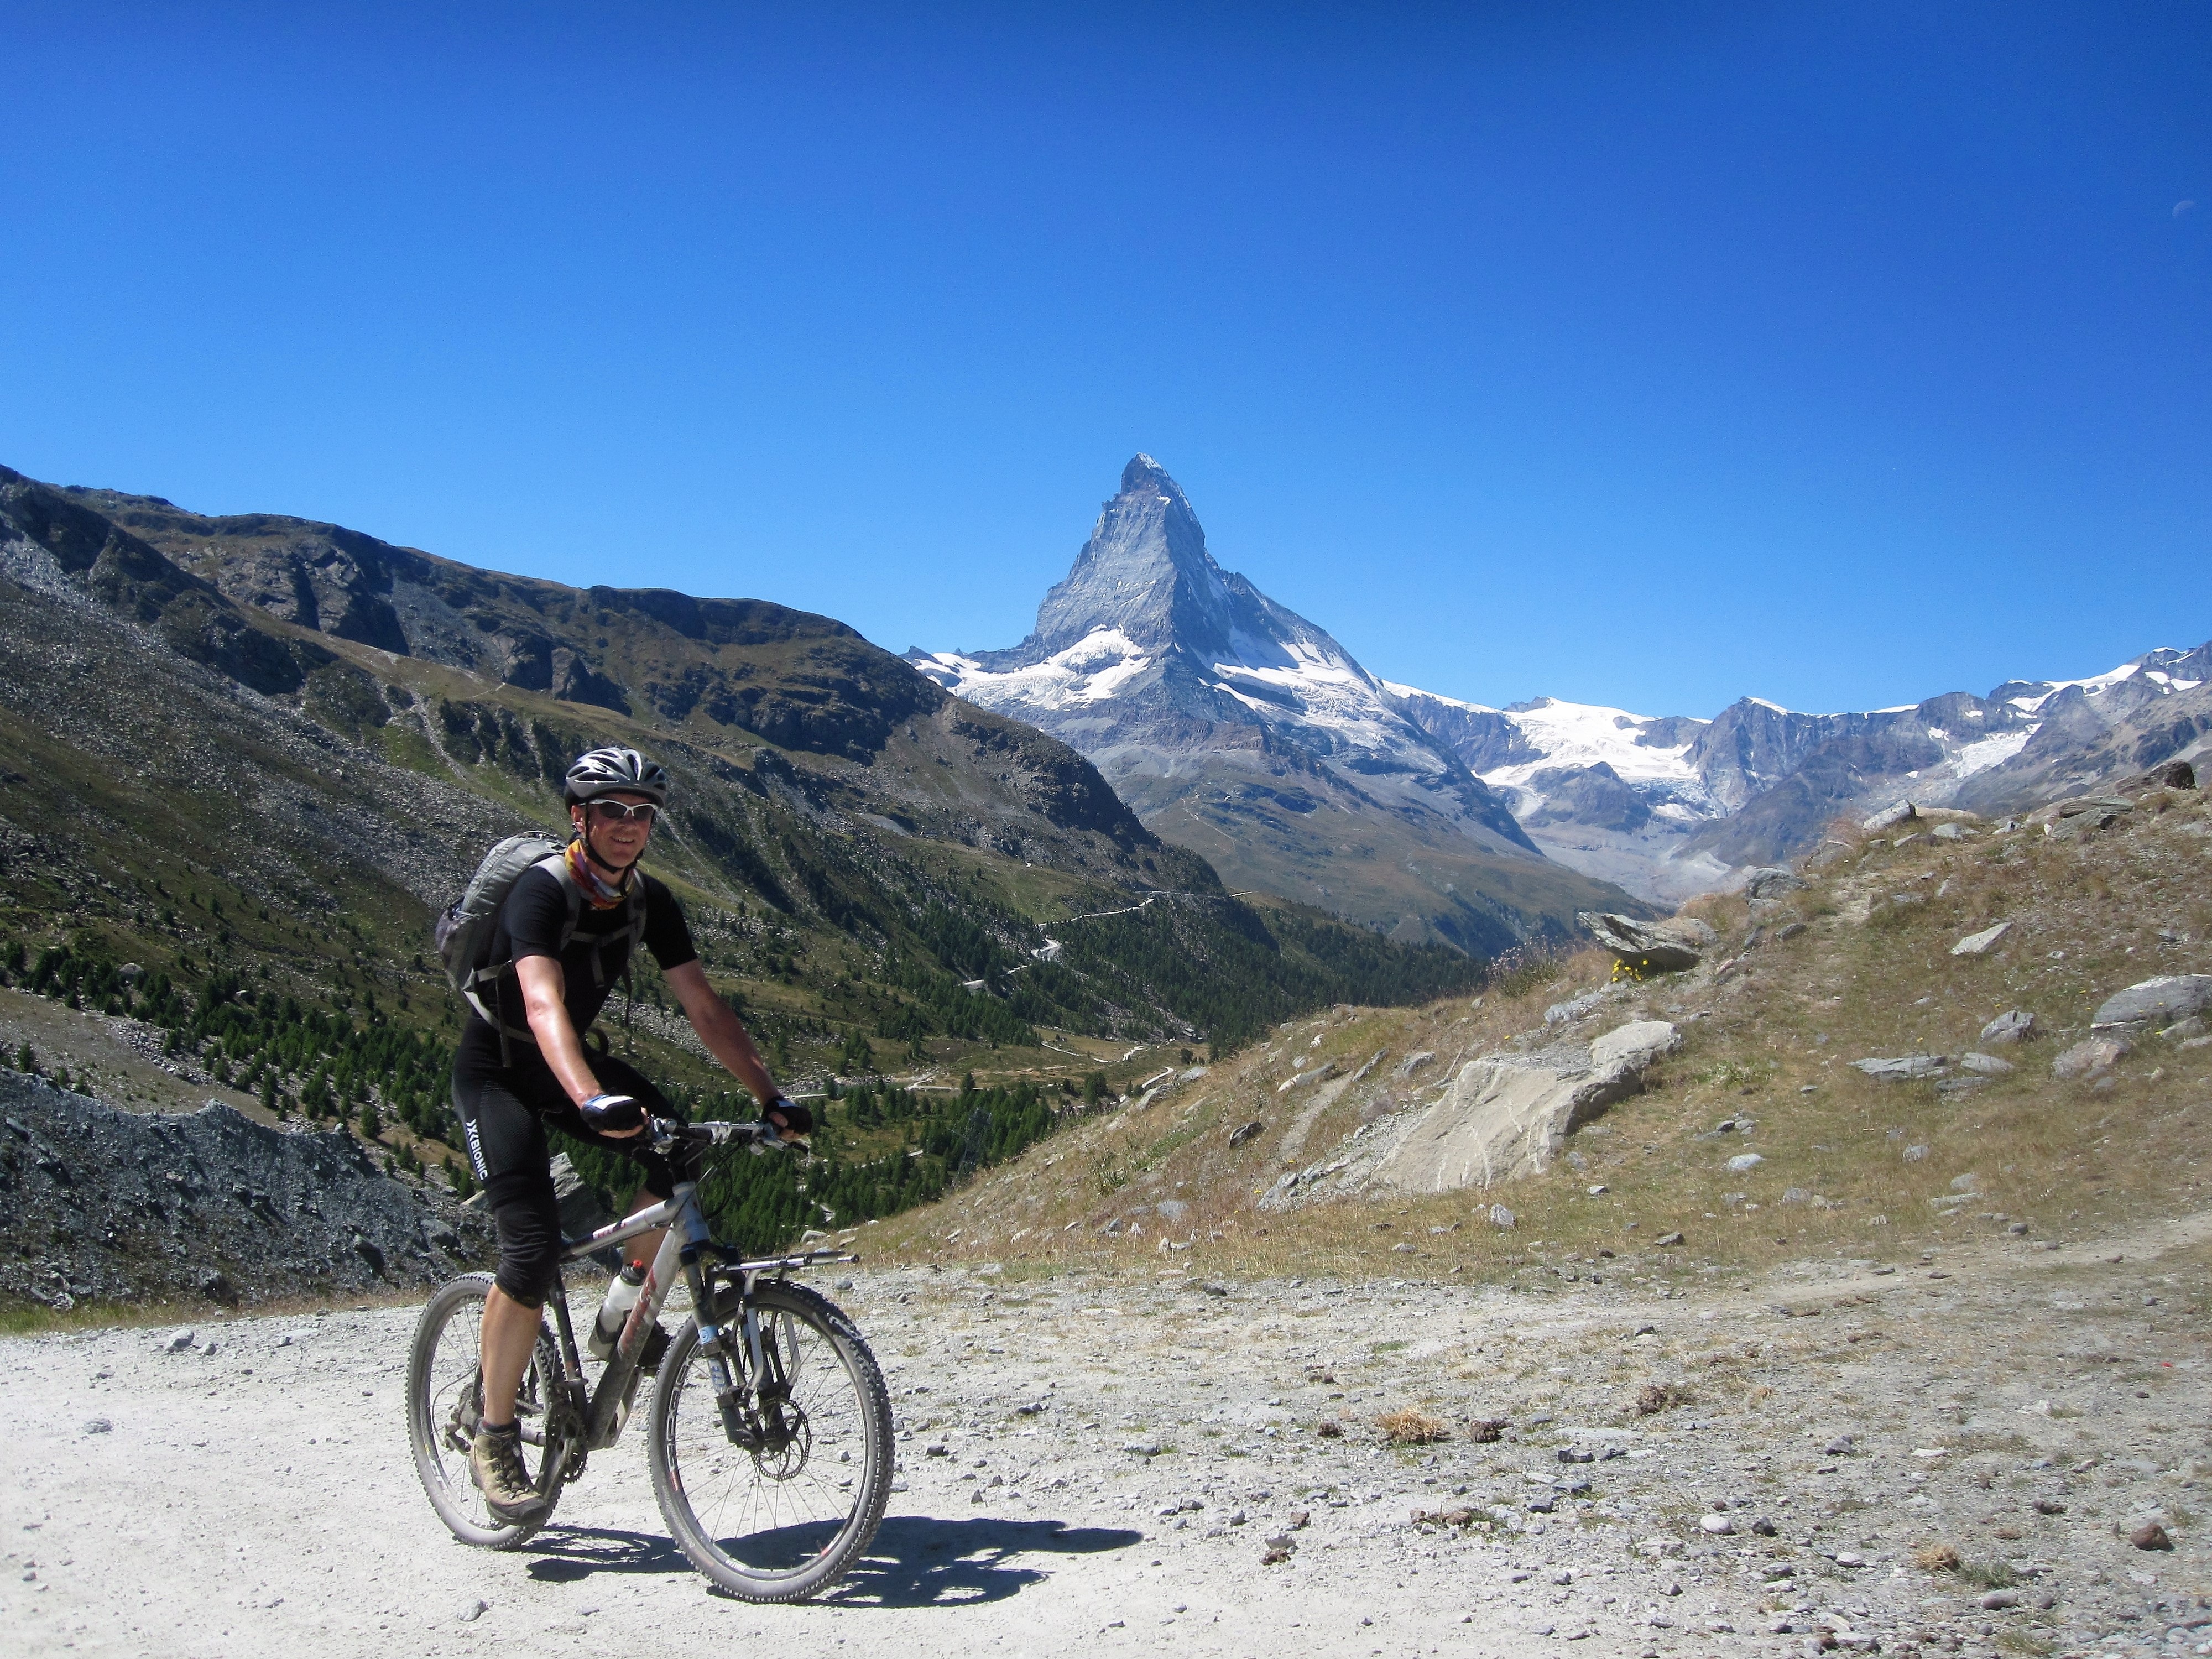
nature, mountain, snow, sky, adventure, bicycle, mountain range, summer, travel, green, high, vehicle, alpine, blue, extreme sport, ridge, summit, sports equipment, mountain bike, height, south, cycling, sports, alps, vegetation, swiss, switzerland, freeride, mountain biking, mountain pass, zermatt, matterhorn, mountainous landforms, cycle sport, swiss made